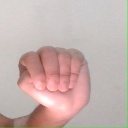
अक्षर: ठ